Battle of Mogadishu (1993)

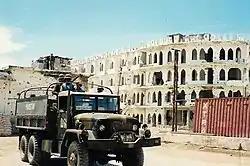
Military truck in front of building

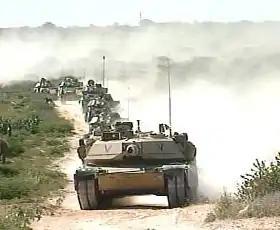
Tanks roll through desert

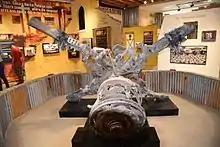
Mechanical linkage in musem

One Pakistani soldier was killed and 10 disappeared during the rescue attempt and assault. Tanks of 7 Lancer Regiment and 19th Lancers were used for the rescue. Italian Lieutenant General Bruno Loi said Italian troops had picked up 30 of the wounded Pakistani soldiers. The city's two main hospitals reported that 23 Somalis had been killed and that more than 100 had been wounded.